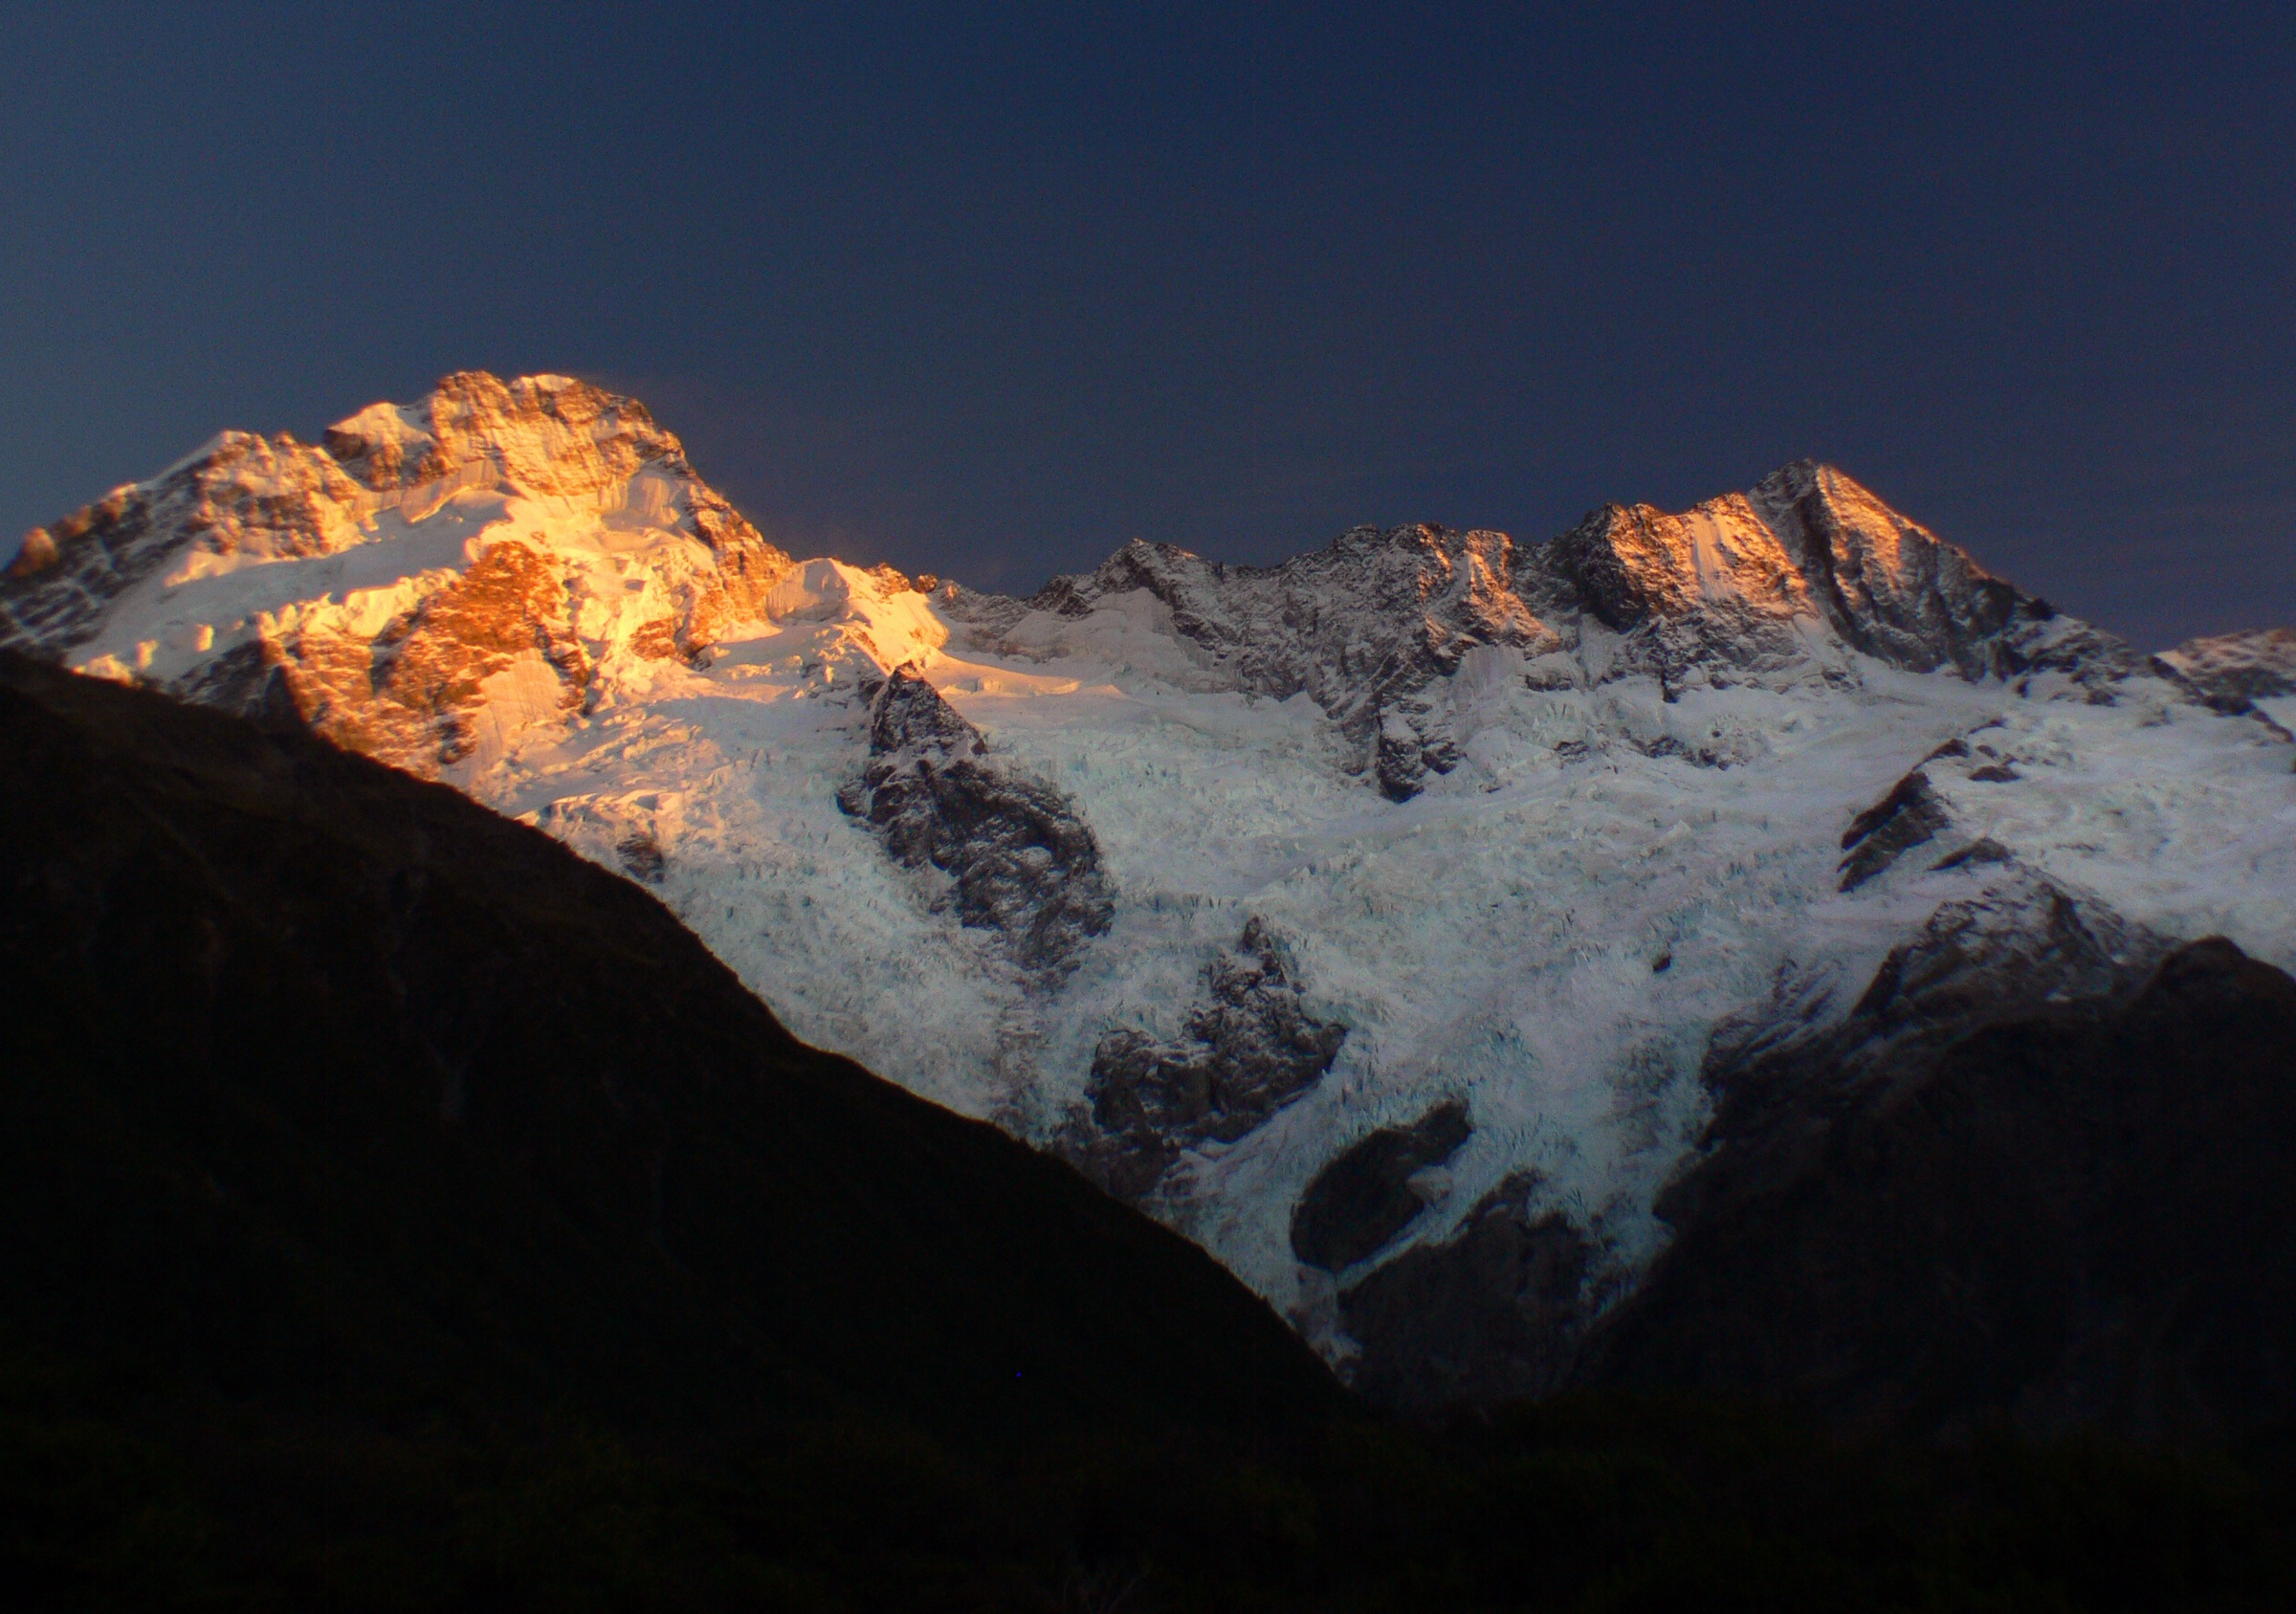
mountain, snow, cloud, sunrise, dawn, mountain range, summit, mountains, alps, newzealand, plateau, mtcooknationalpark, southislandnewzealand, mtsefton, southernalpsnewzealand, landform, geographical feature, mountainous landforms, geological phenomenon